RAF Coastal Command during World War II

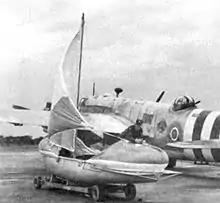
An airborne lifeboat rigged for sailing, in front of a Coastal Command Warwick with D-Day identification stripes.

The defeat of the U-boats in the mid-Atlantic and their withdrawal, meant the Bay of Biscay became congested with German submarines seeking refuge. Thus, AOC Slessor revisited the interdiction strategy which had been tried, and failed in 1941 and 1943. This time, there were crucial differences. Firstly, the improvement of radar had enhanced detection of submarines, submerged and surfaced, and intelligence breakthroughs, in which the British Ultra organisation had broken the naval "Enigma" codes and confirmed a major change in German strategy, enabled the British to focus on the Biscay.